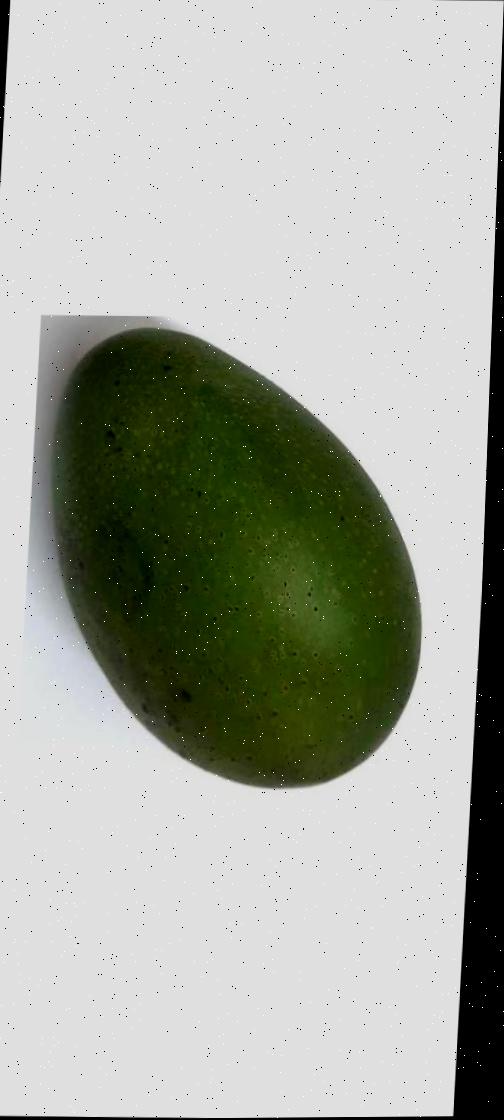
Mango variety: Ashshina Zhinuk